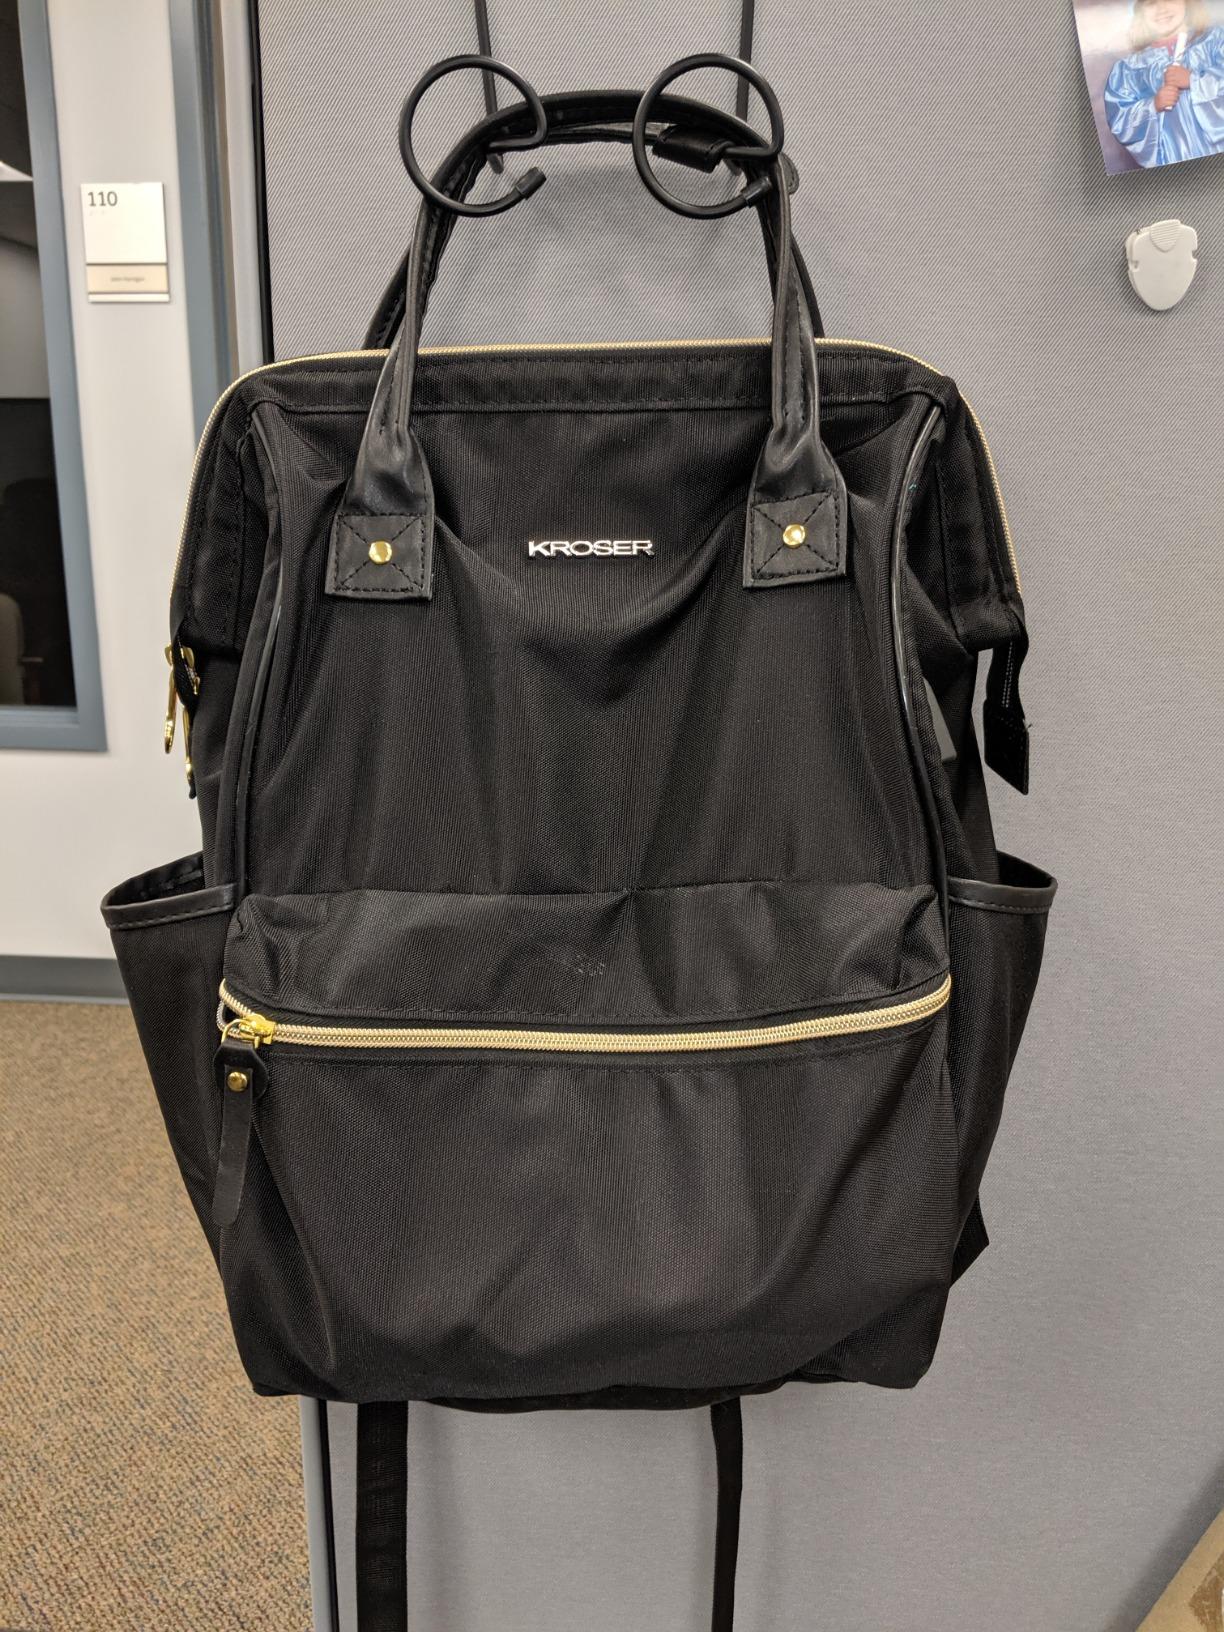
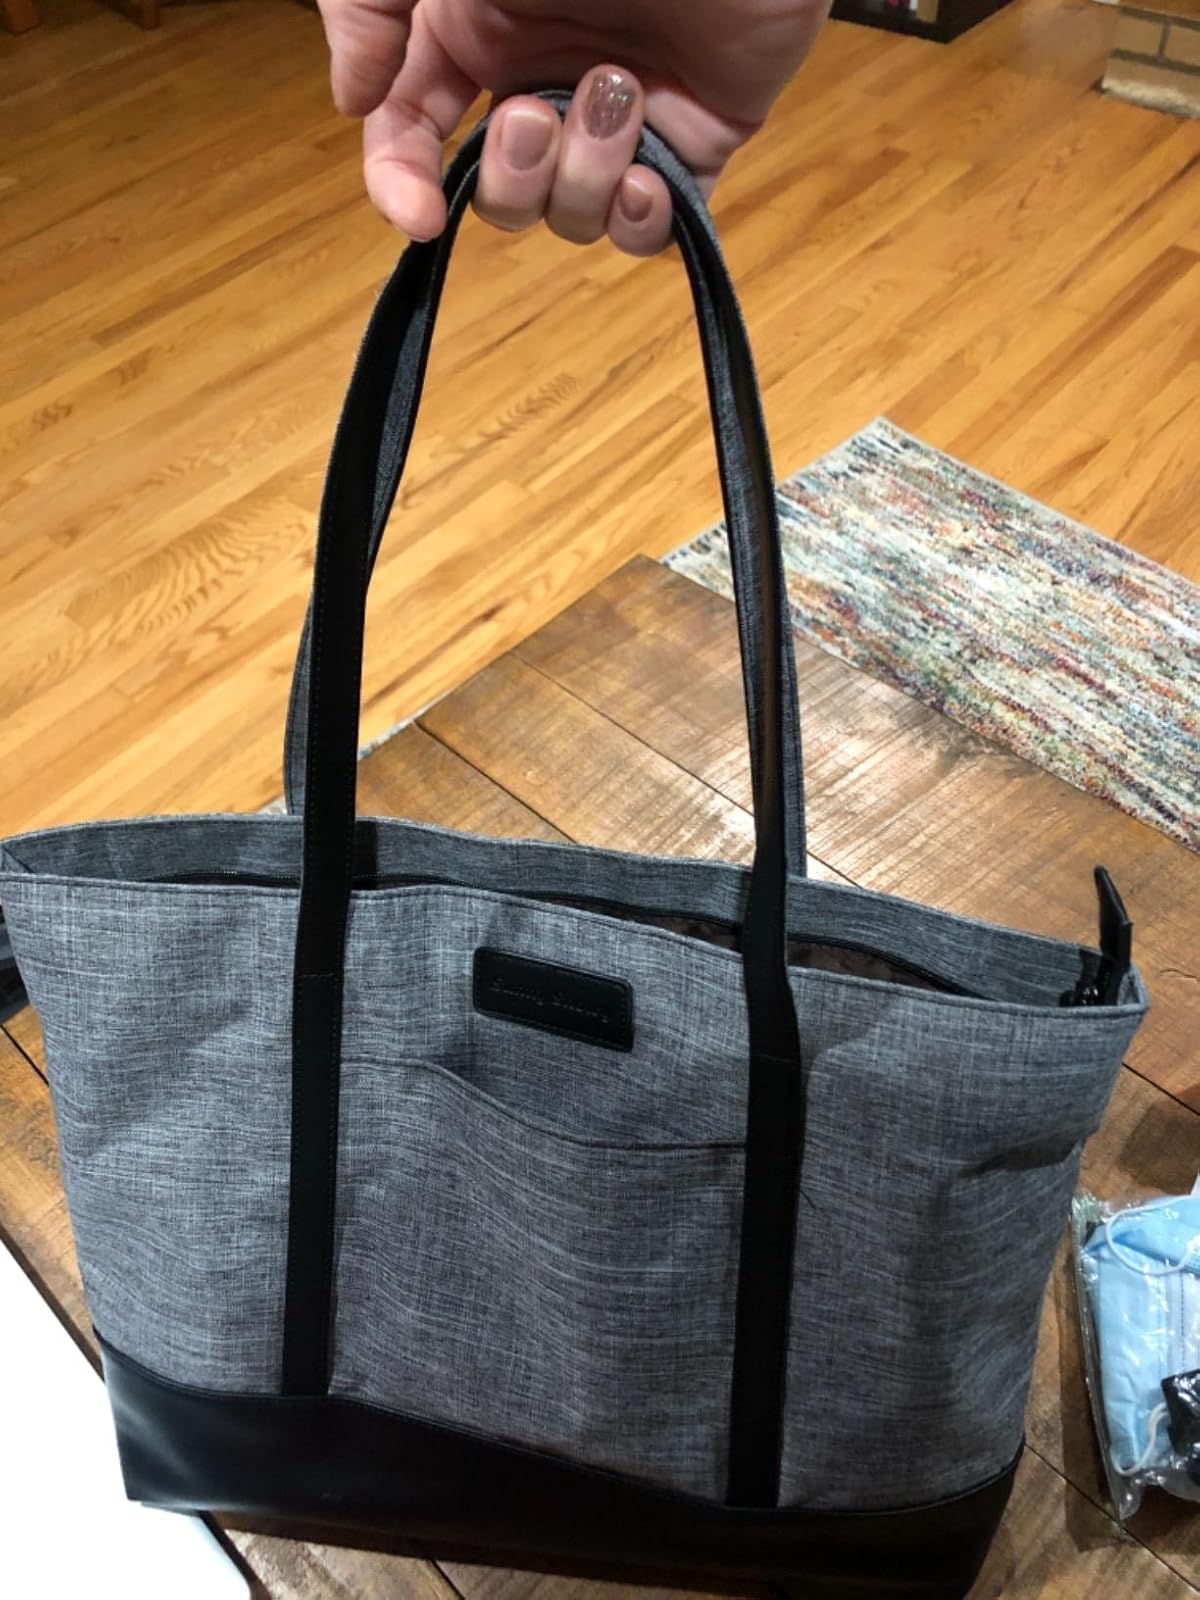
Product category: bag
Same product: no